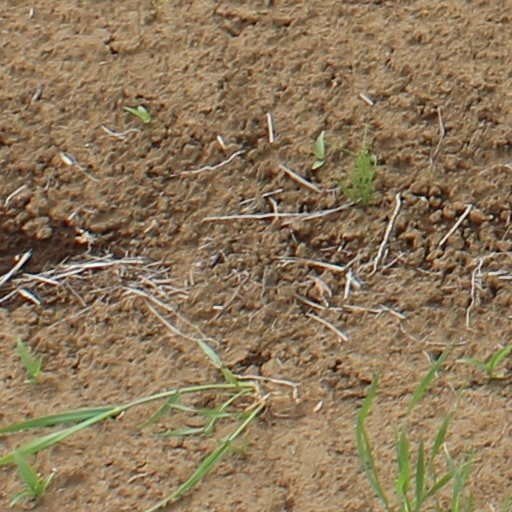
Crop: wheat